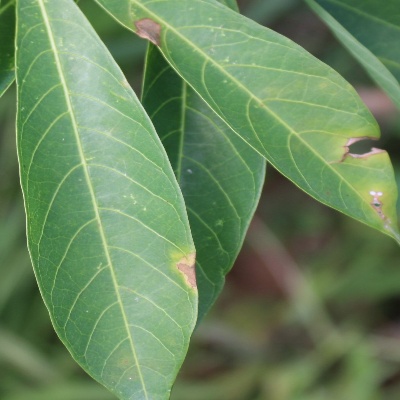
Crop: Cassava
Condition: brown spot